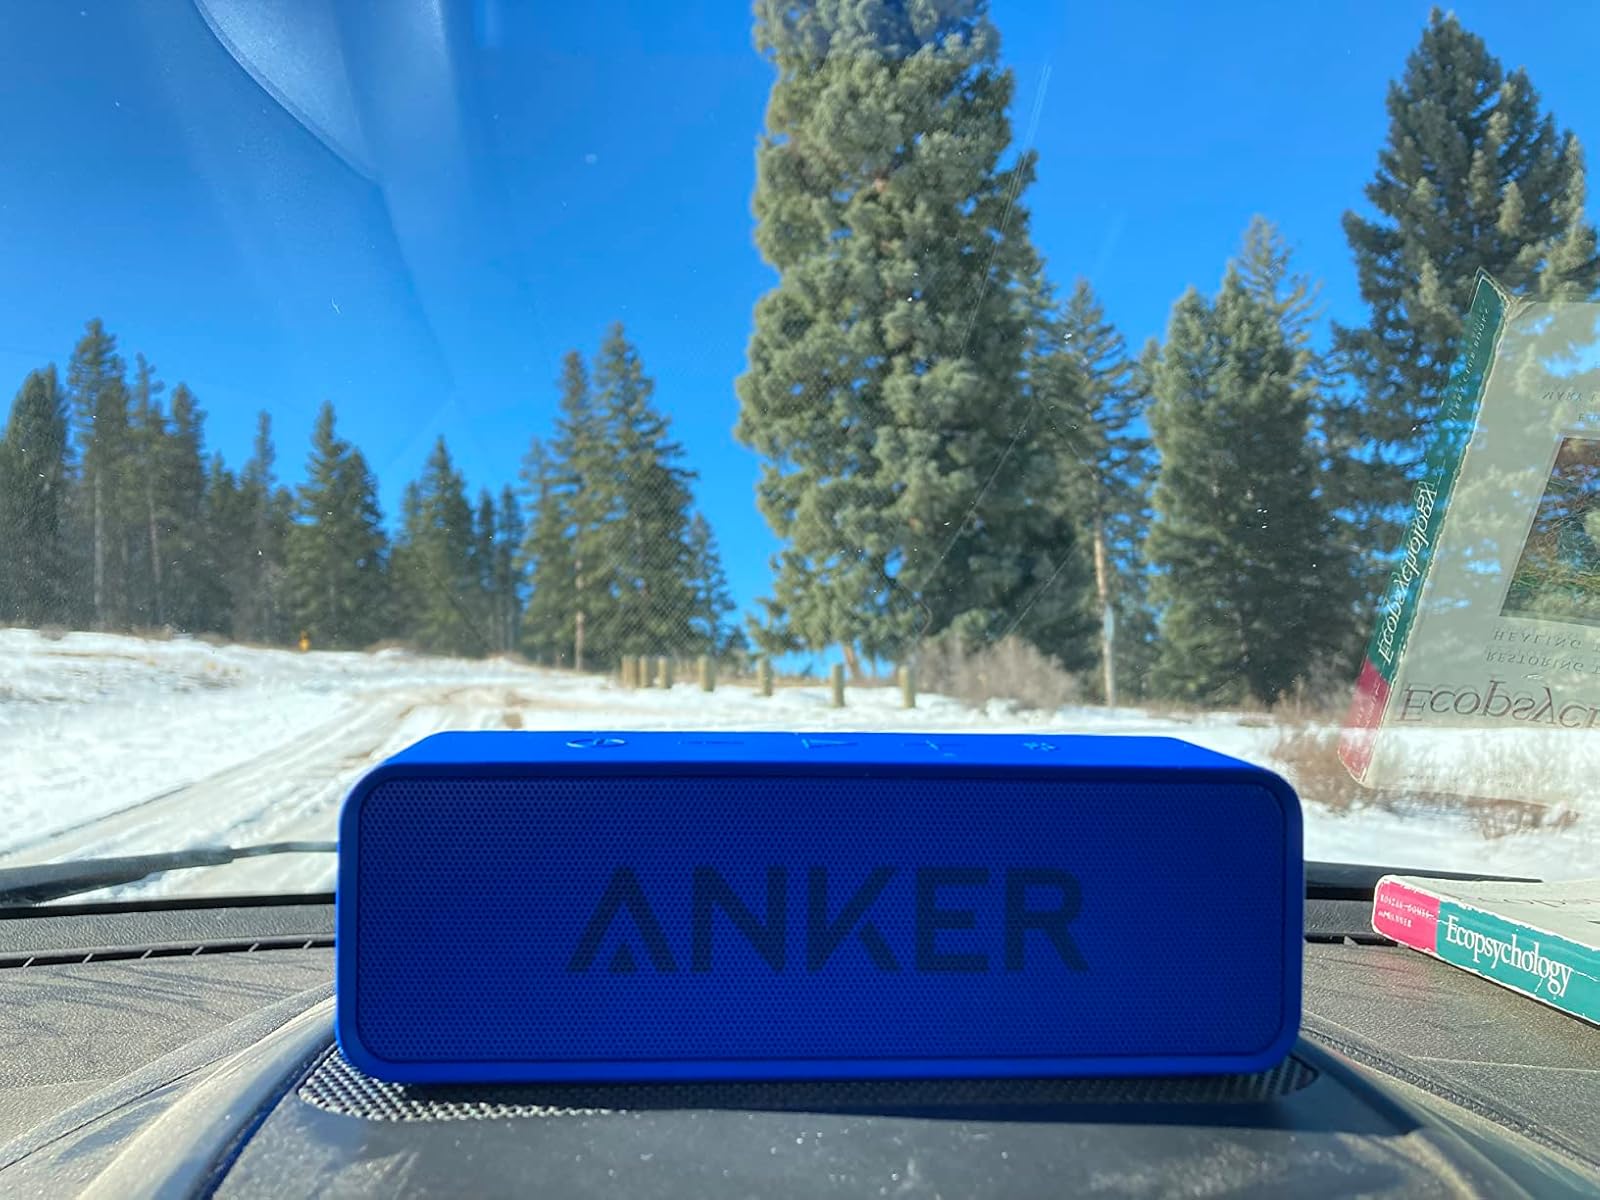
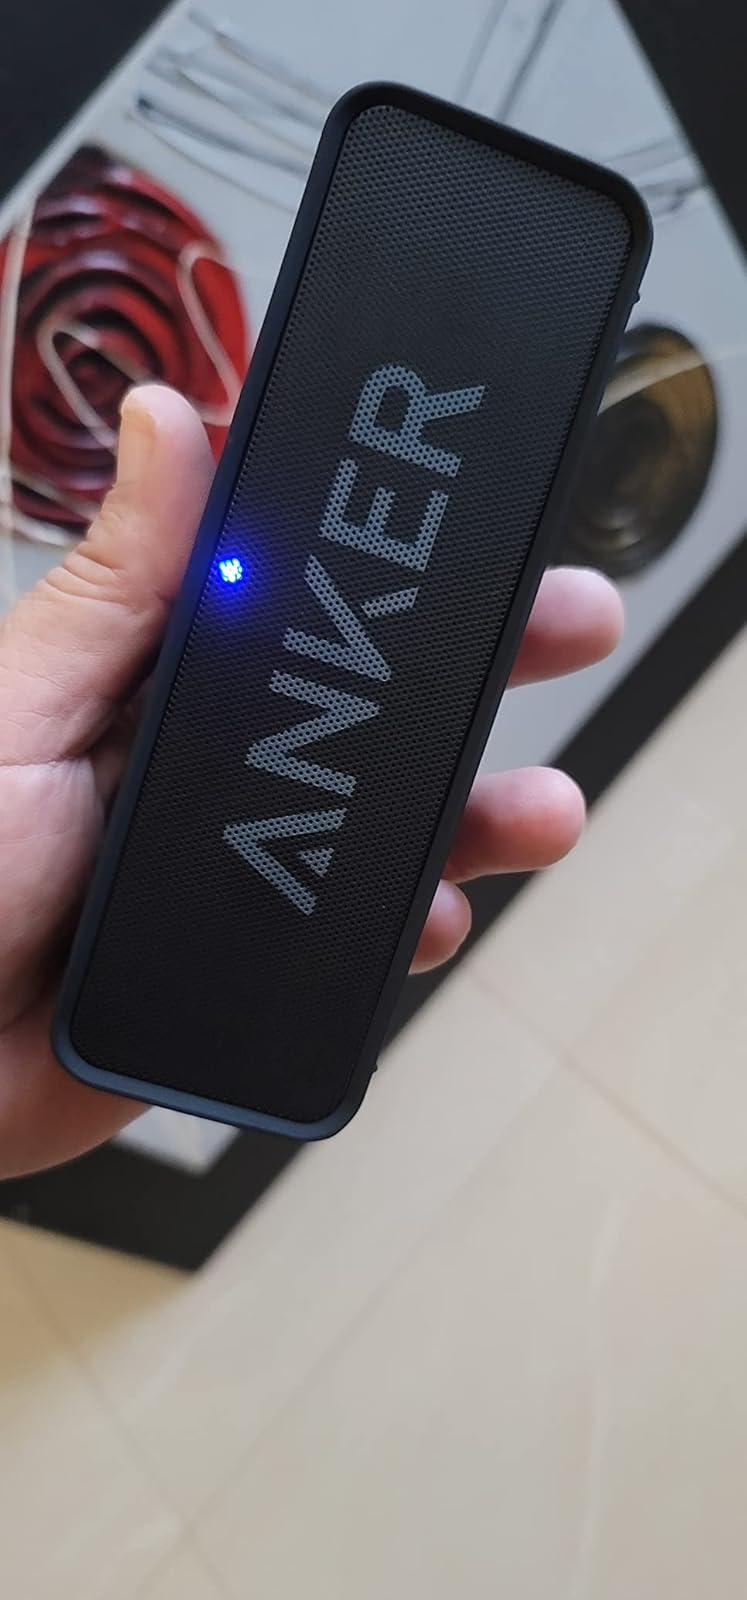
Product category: speaker
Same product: no